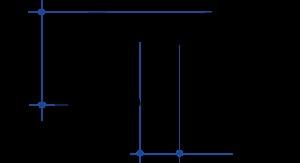
La composition d'une mention de signalisation de direction en France dépend d’un seul indicateur : la hauteur de composition dépendant elle-même de la hauteur de base, définie en fonction de la vitesse d’approche des véhicules et des conditions d’implantation.